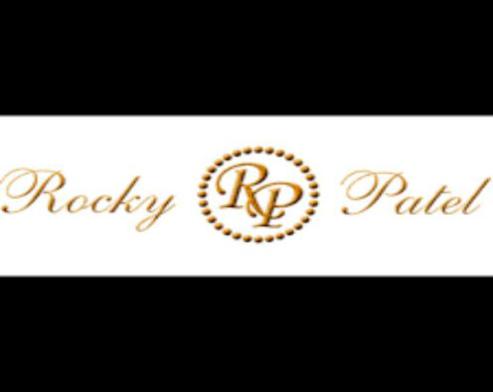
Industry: Necessities